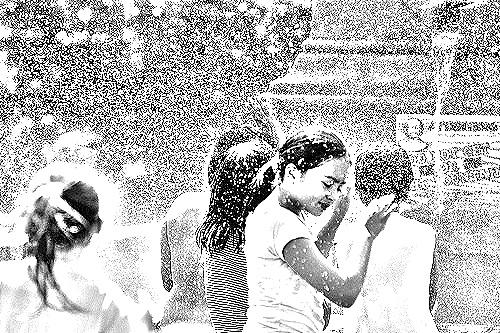
Portrait style: Sketch Portrait